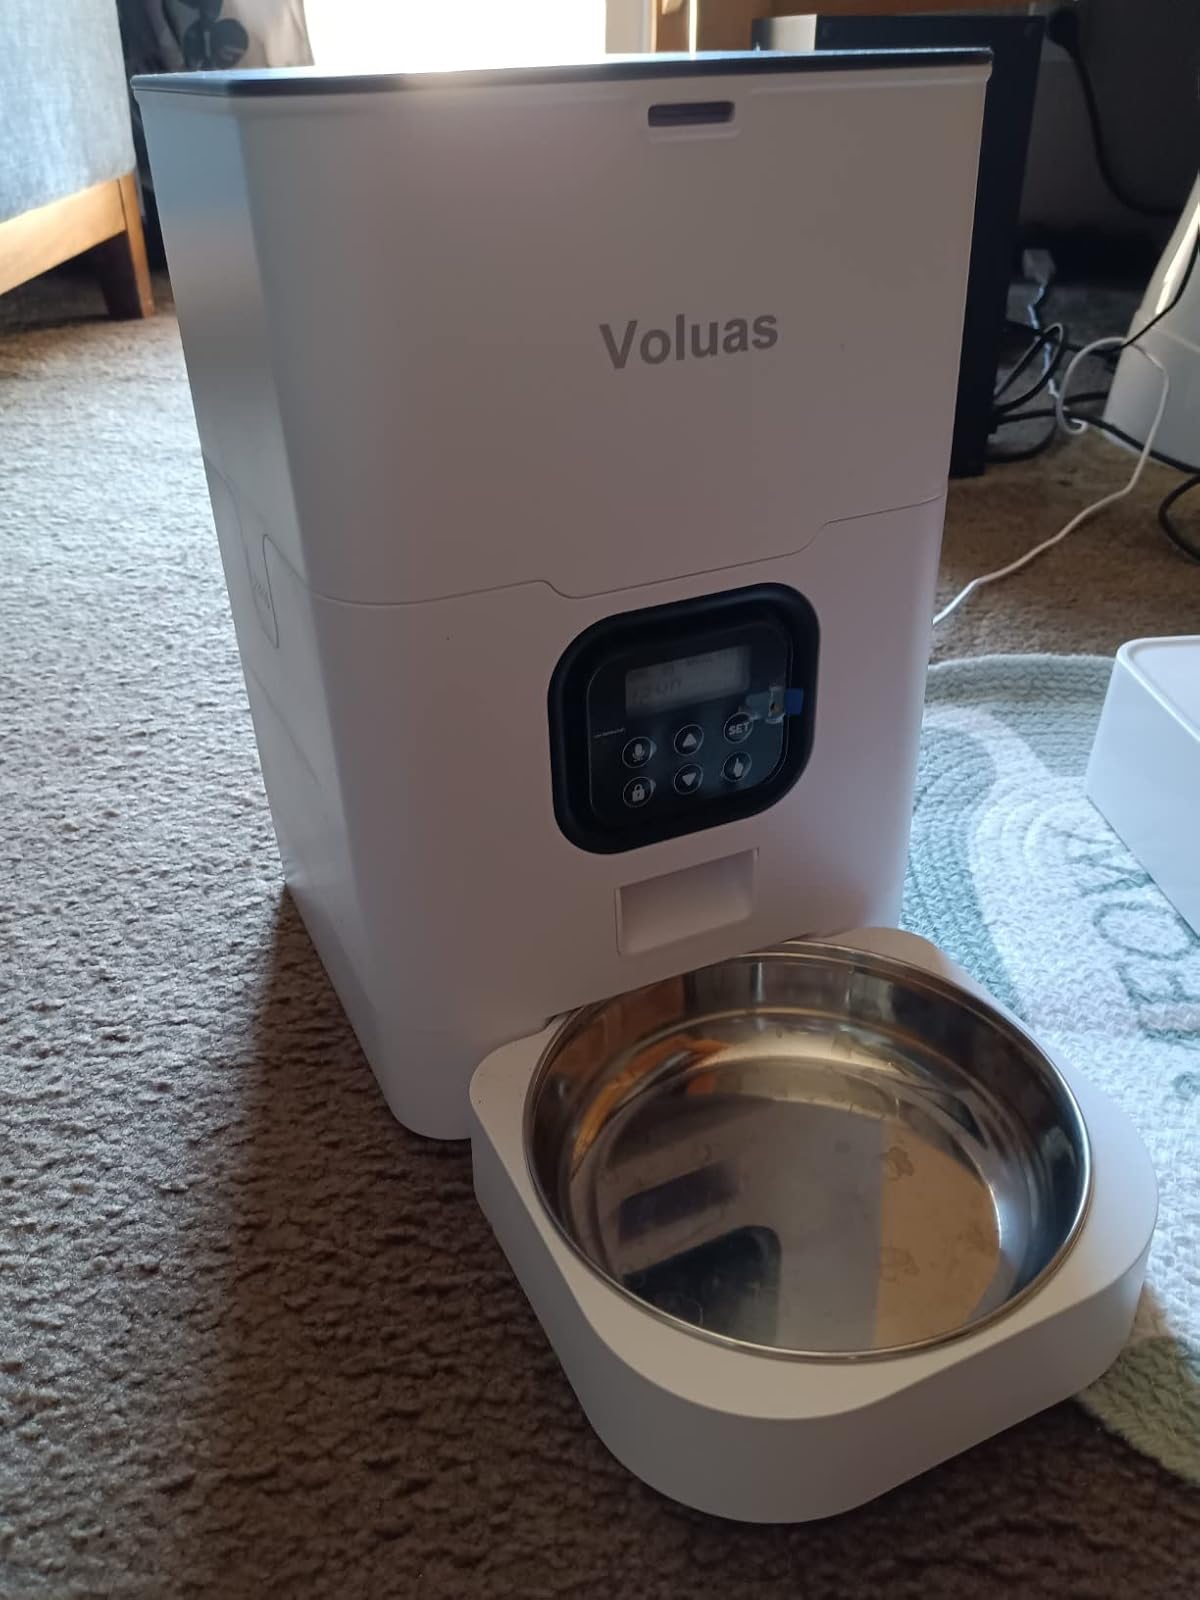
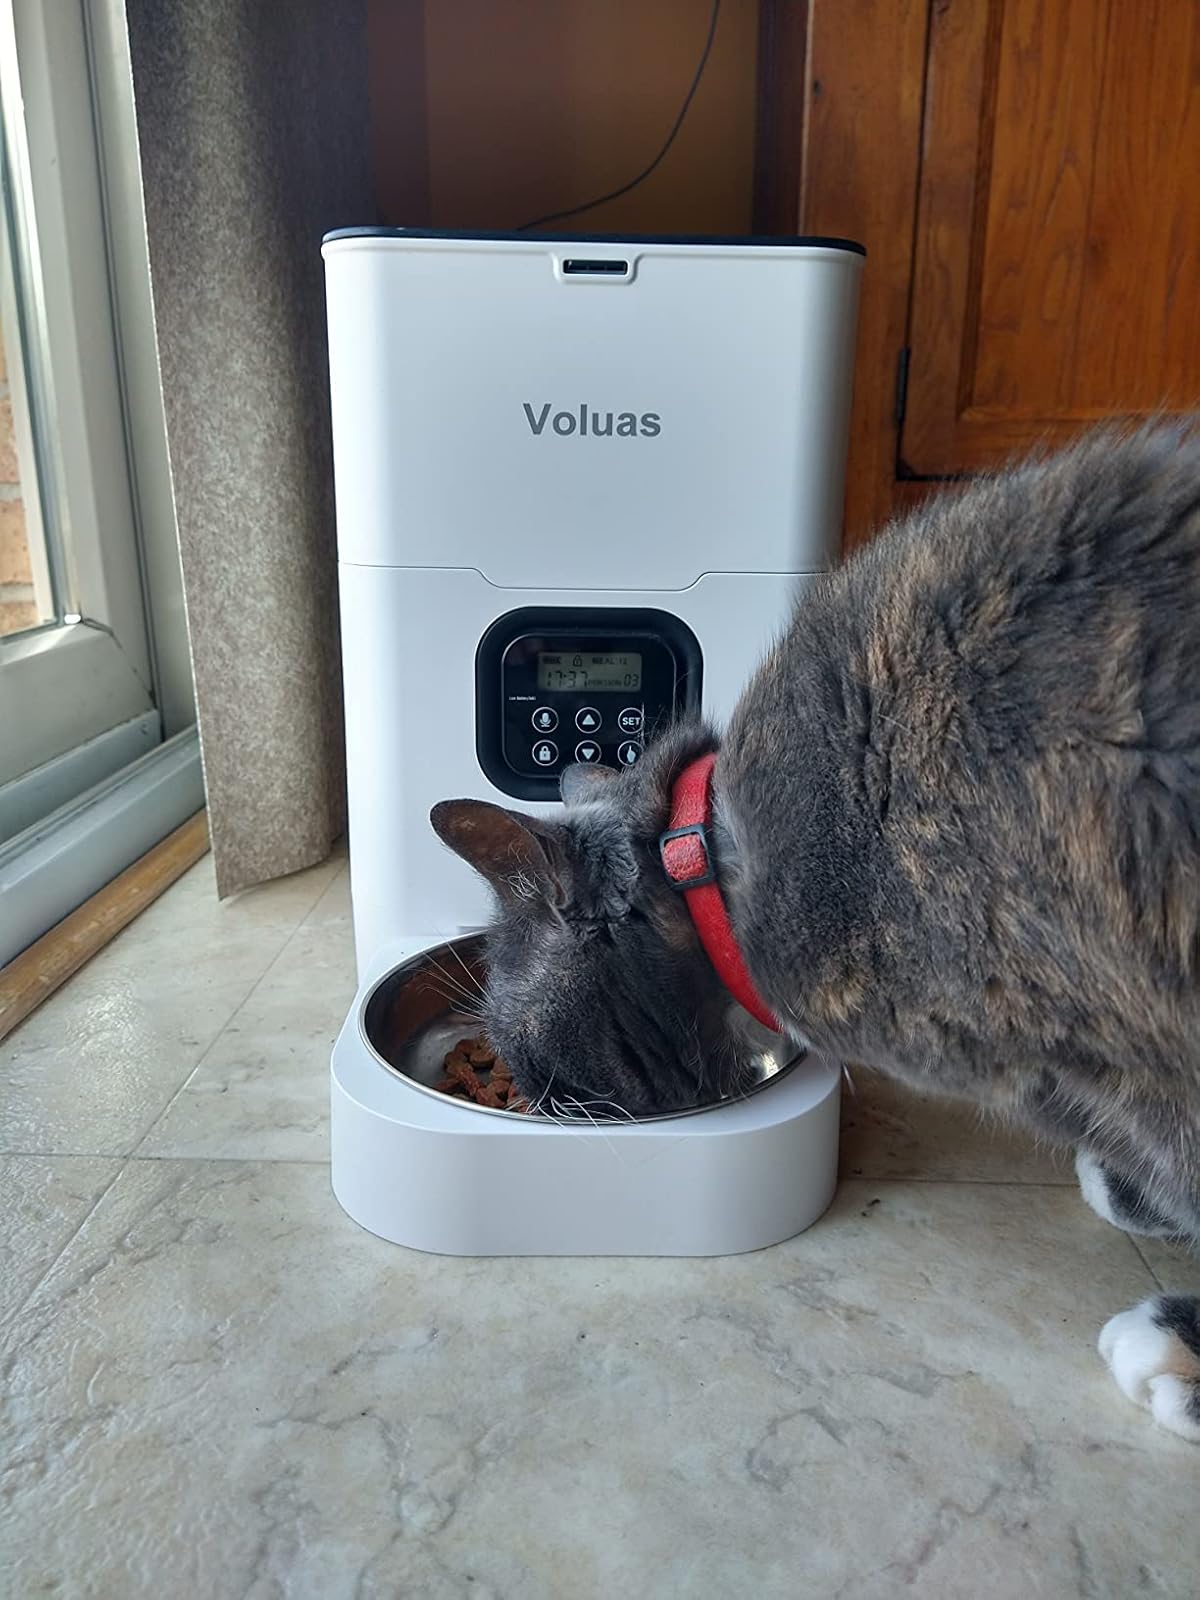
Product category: items_feeder
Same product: yes